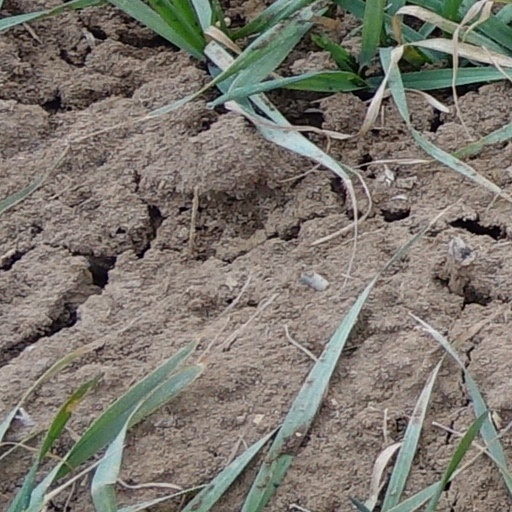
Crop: wheat